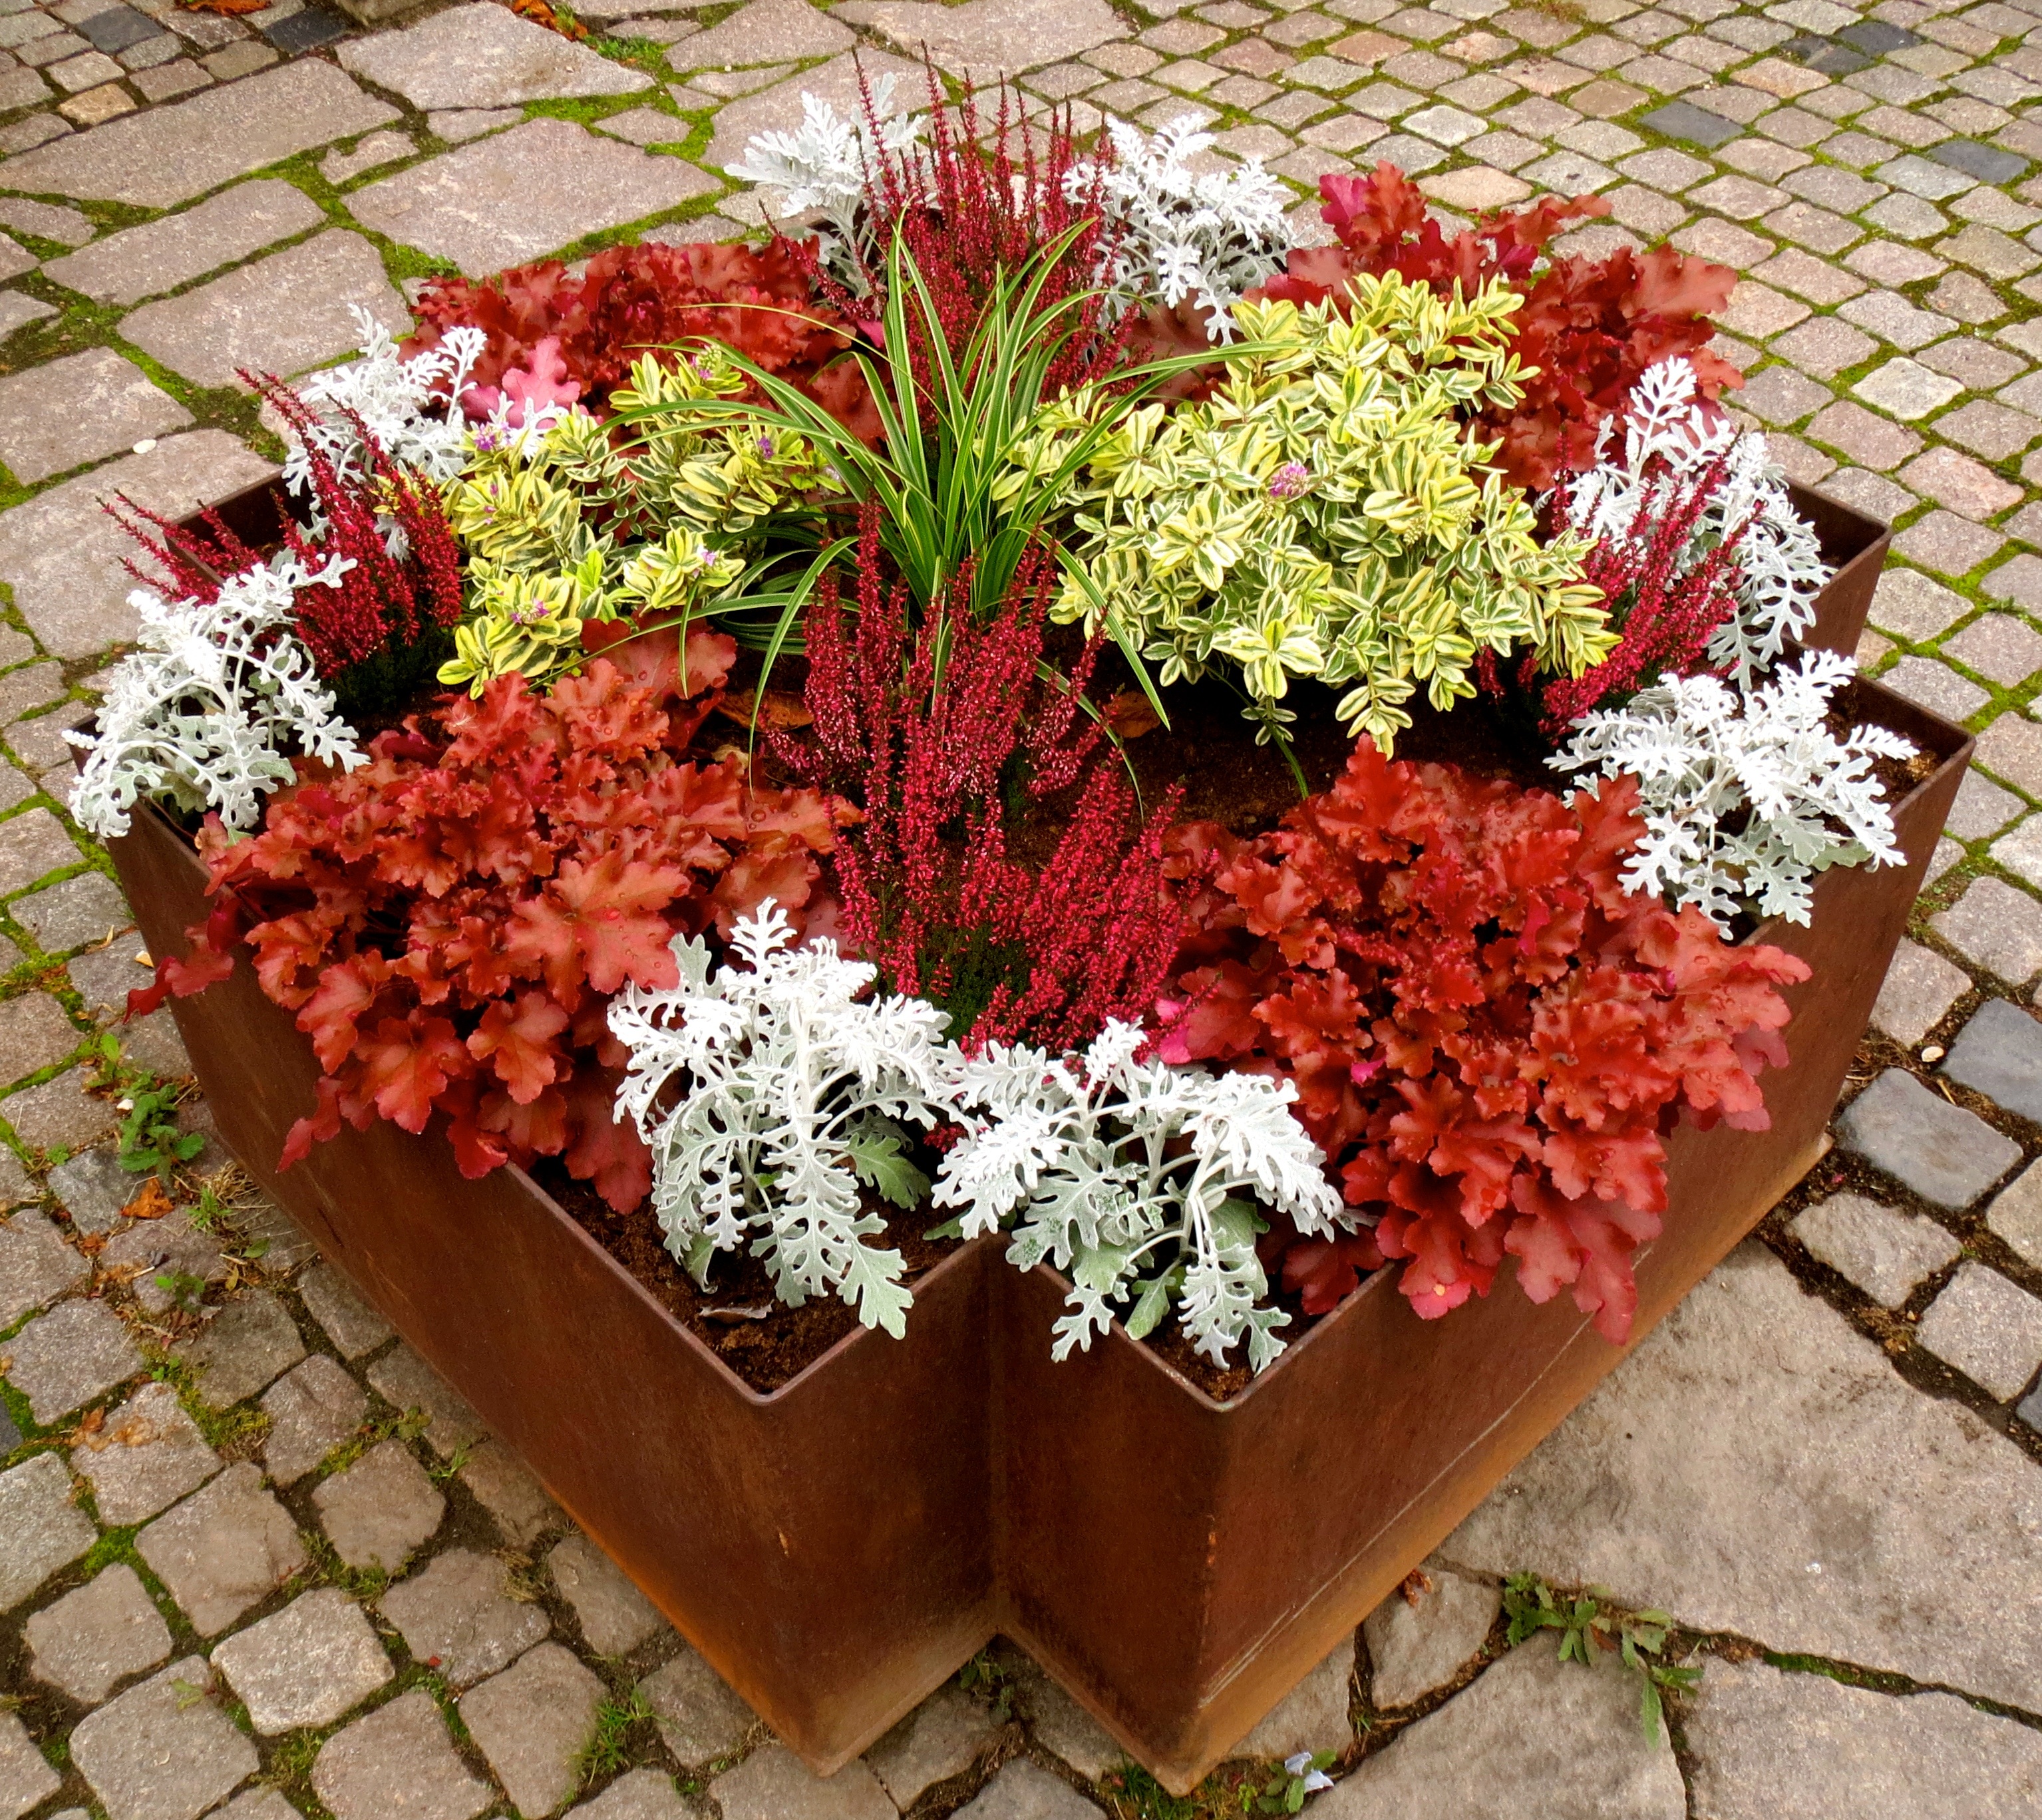
grass, plant, flower, steel, herb, square, garden, flora, rusty, flowerpot, floristry, flowering plant, flower bouquet, floral design, annual plant, flower arranging, fall planting, alunrot, silverek